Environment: real
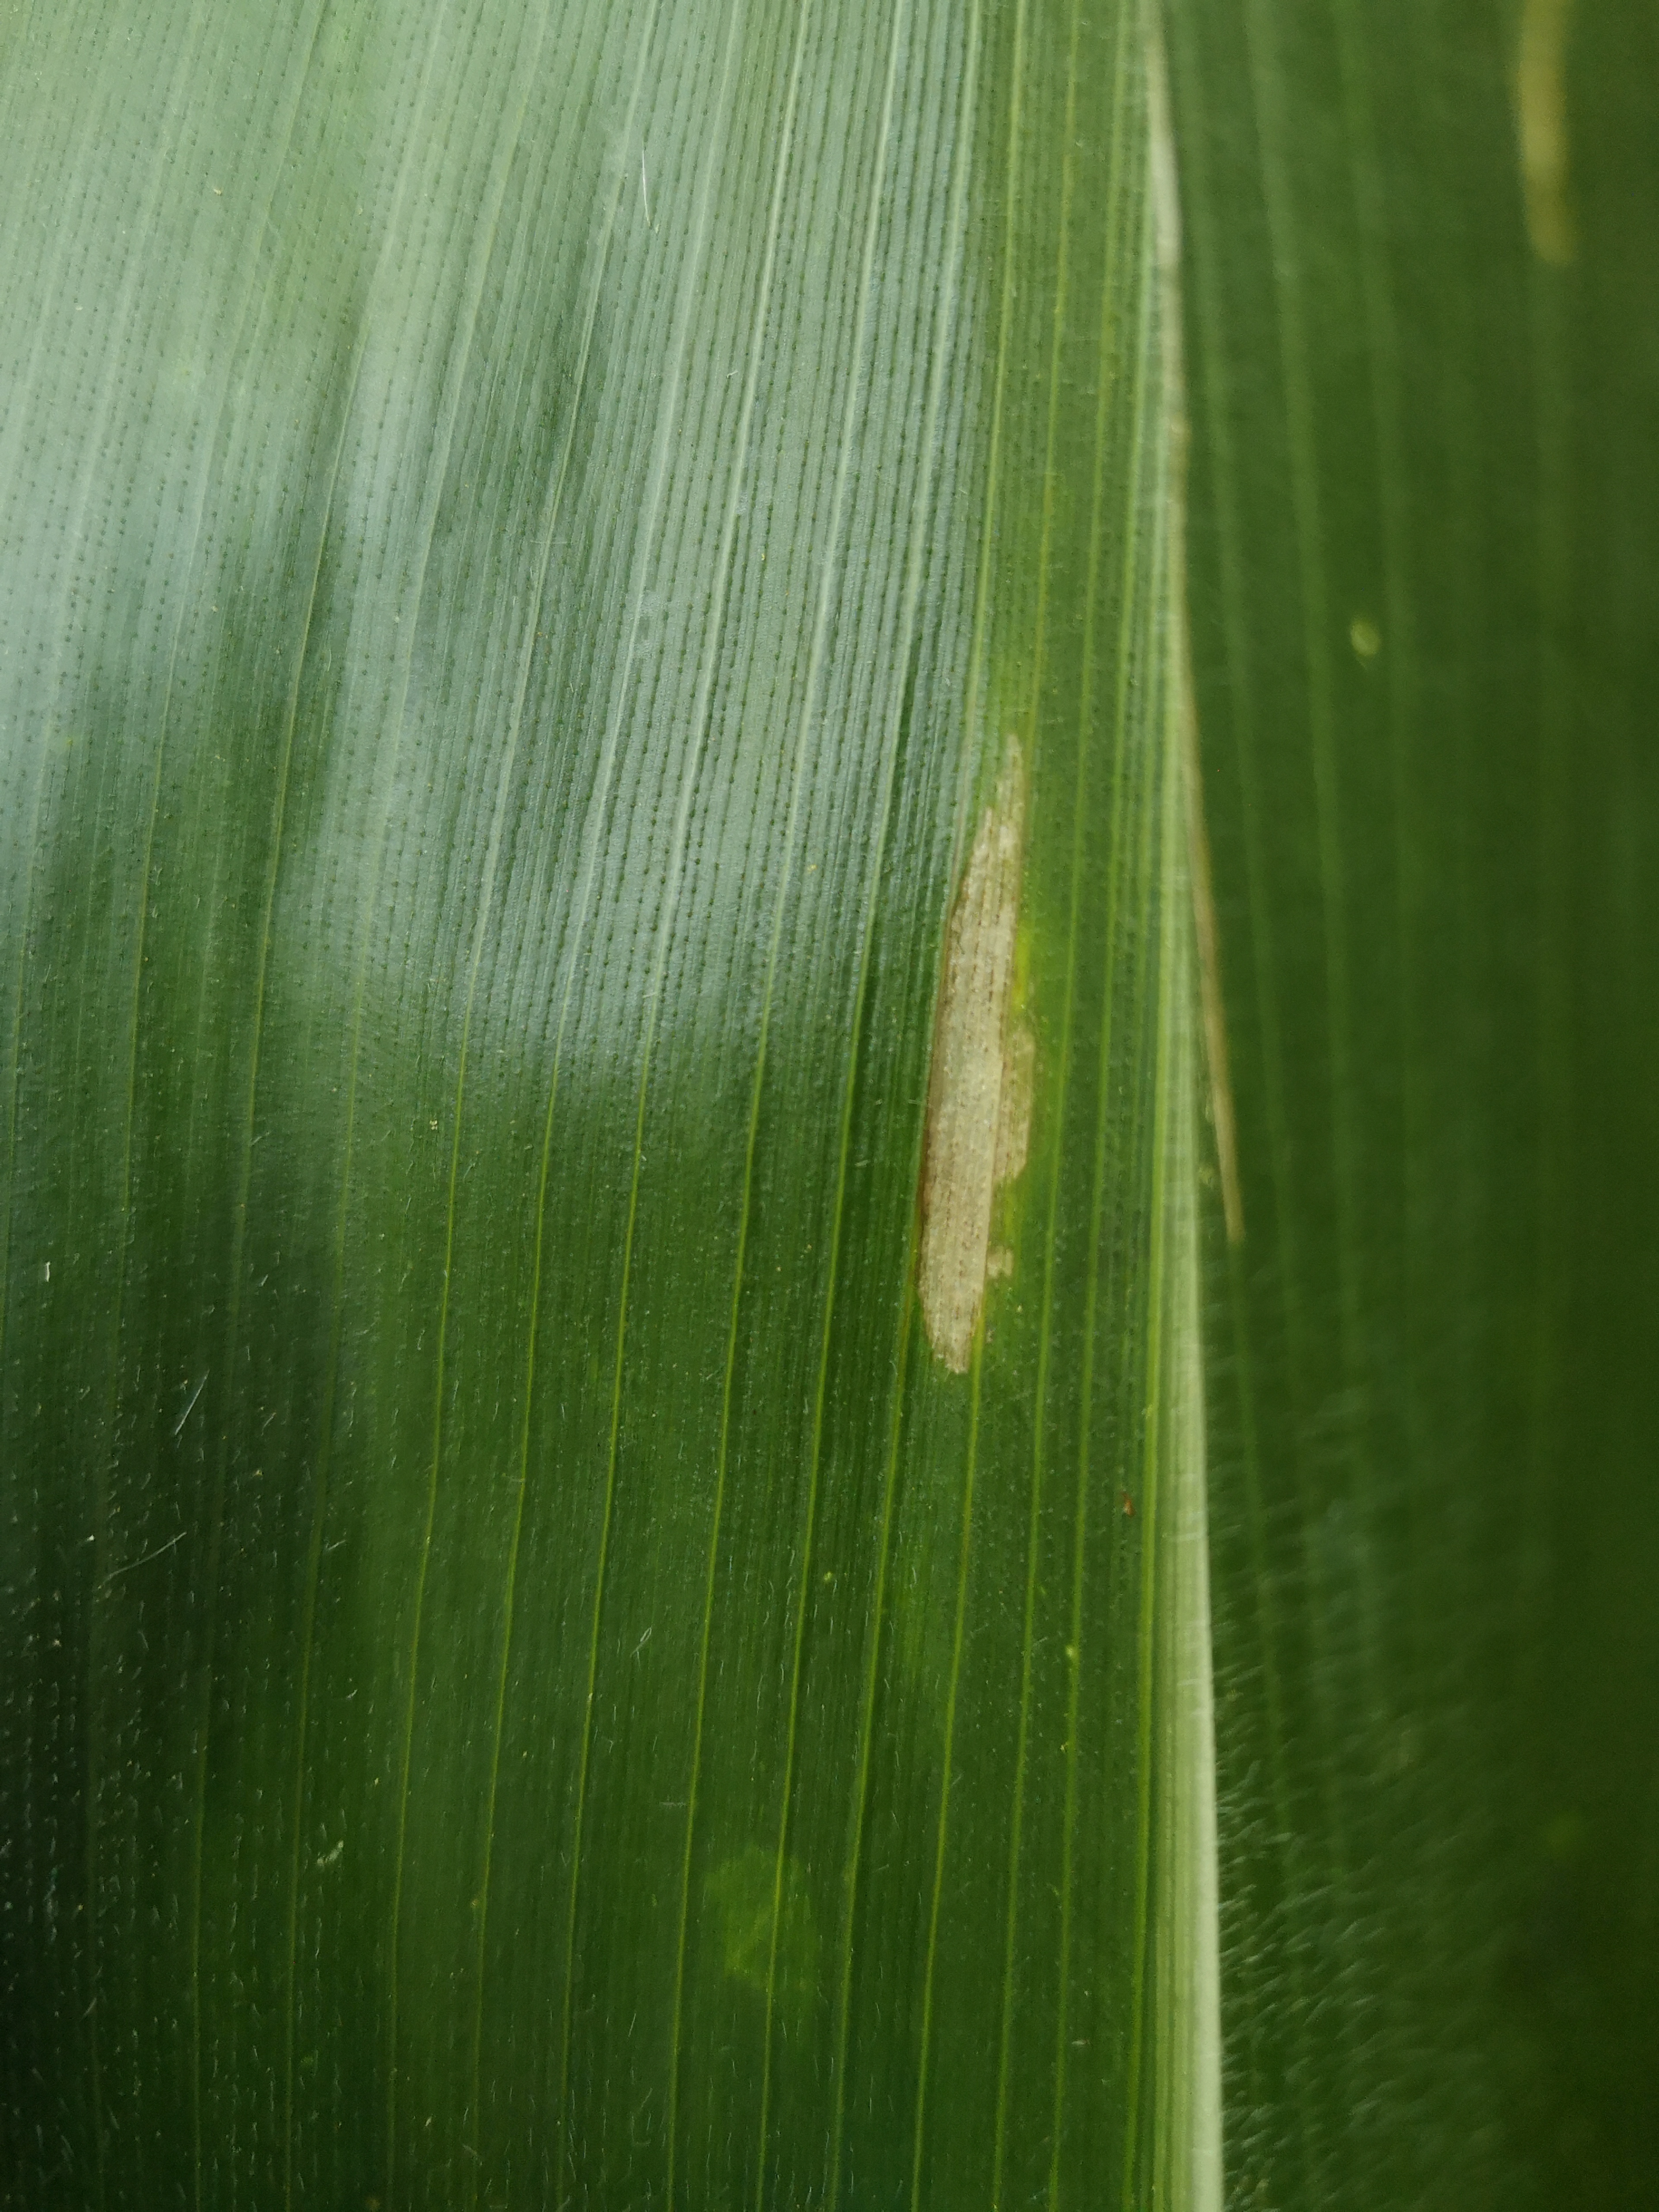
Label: gray_leaf_spot